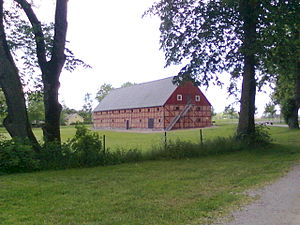
Vapnö / Avlsgård
Magasinbygning
Vapnö er en herregård i Halmstads kommun, Halland.